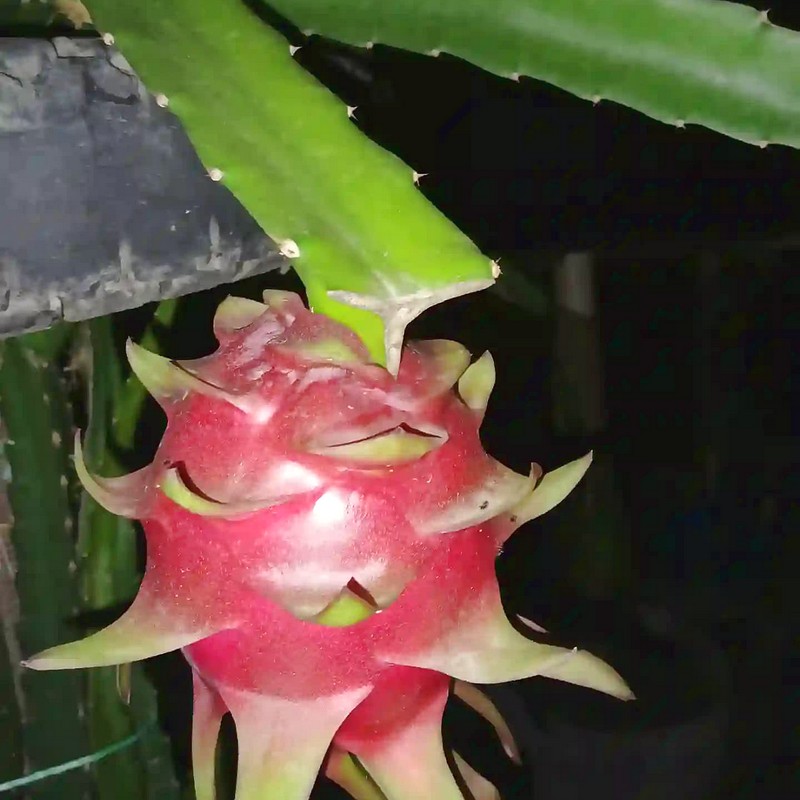
Label: Mature Dragon Fruit